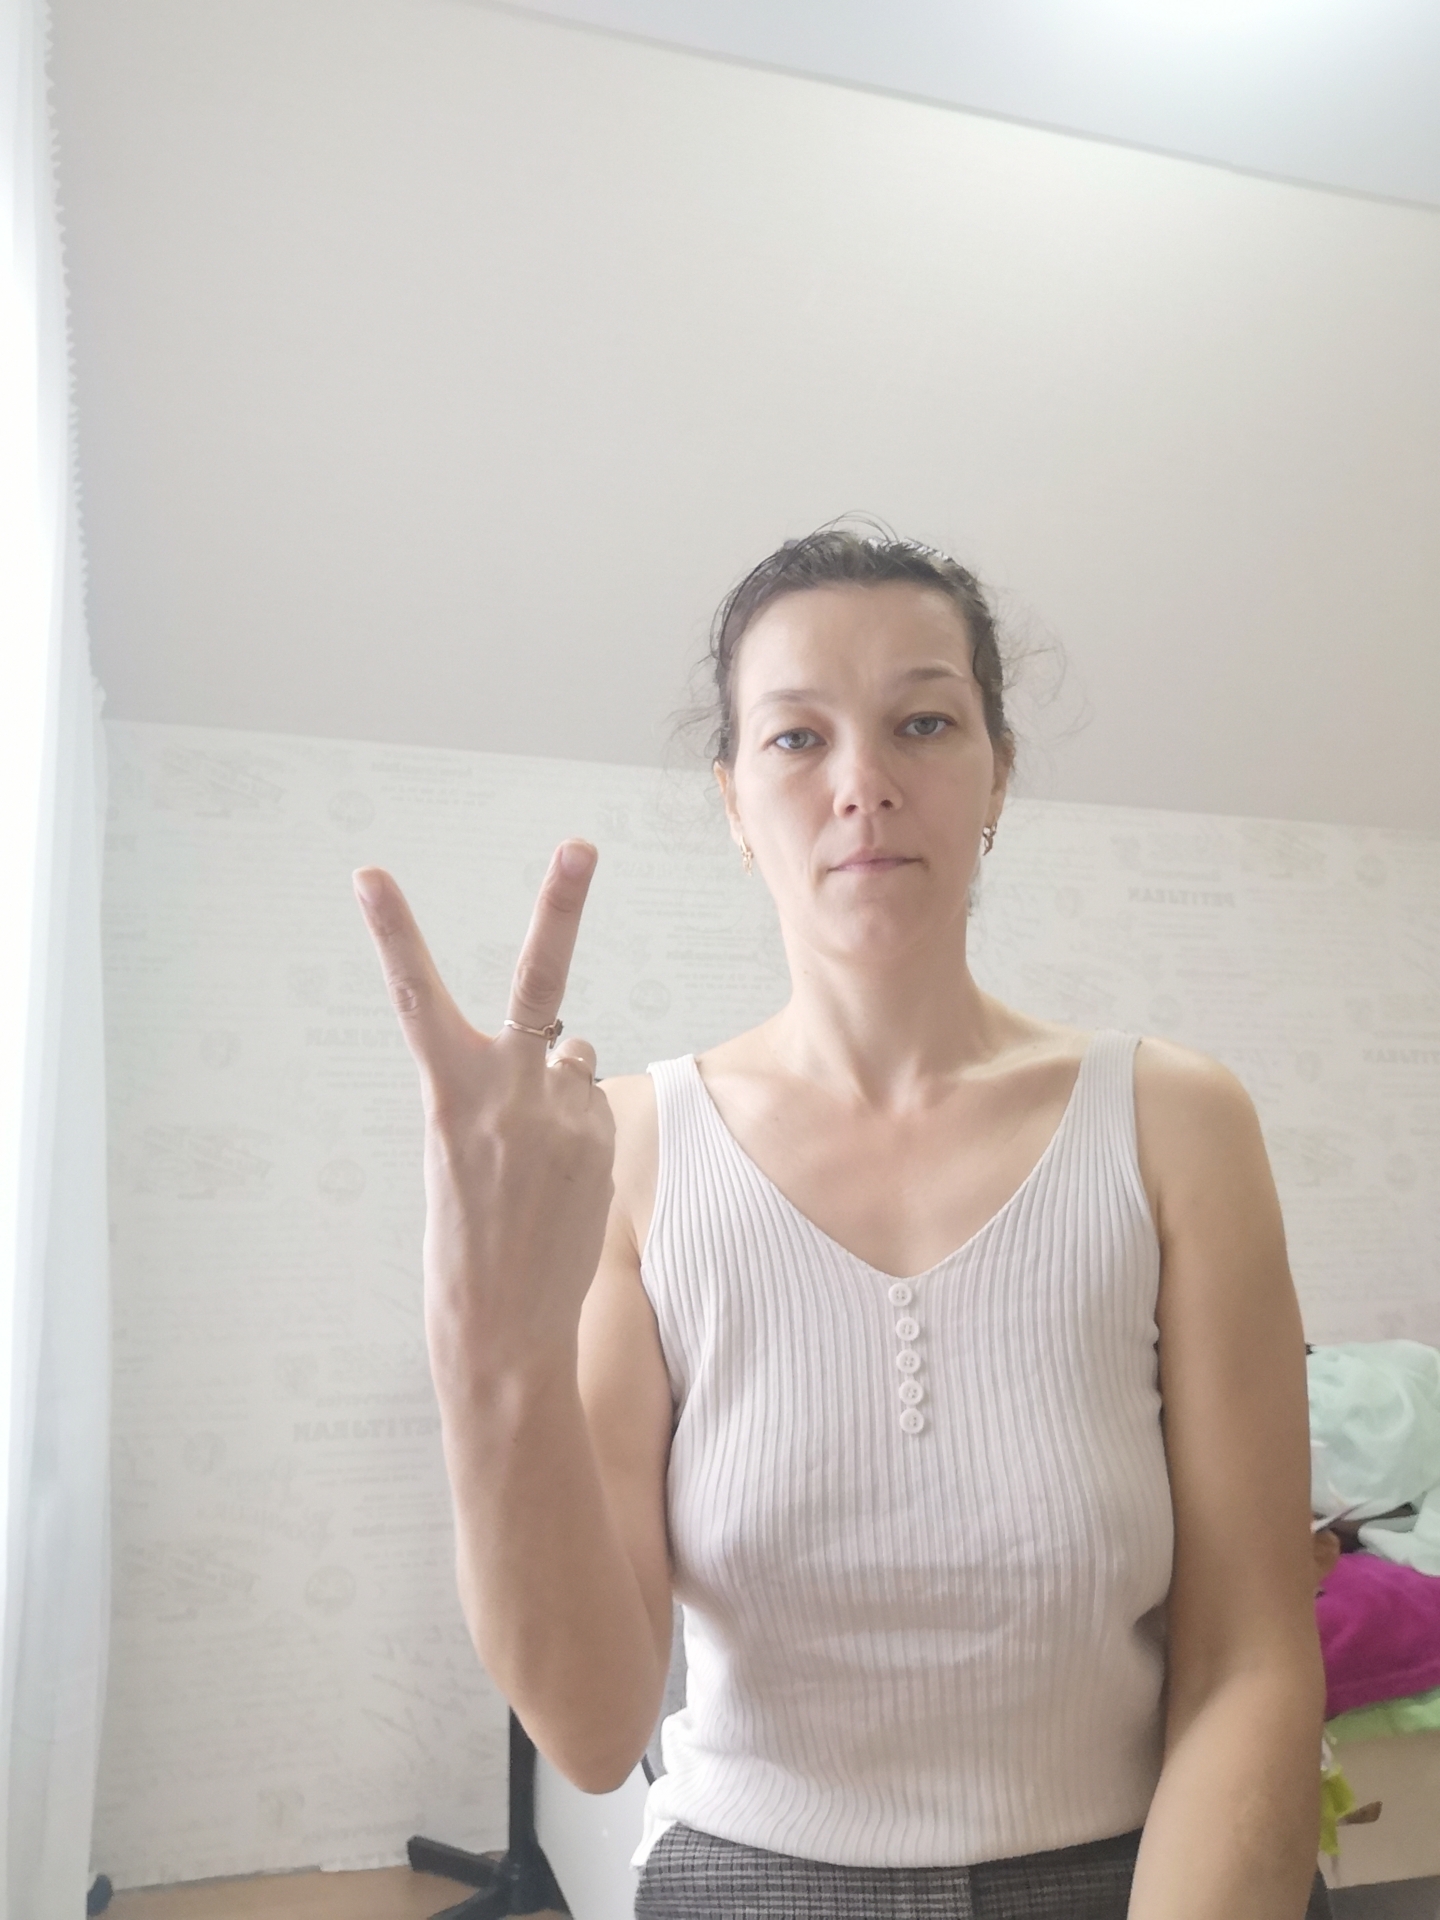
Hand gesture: peace_inverted